Andy Devine

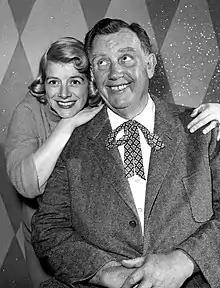
Devine with Rosemary Clooney, 1958

Devine appeared in more than 400 films and shared with Walter Brennan, another character actor, the rare ability to move with ease from B-movie Westerns to mainstream feature films. His notable roles included Cookie, Roy Rogers's sidekick, in 10 films; a role in "Romeo and Juliet" (1936), and Danny in "A Star Is Born" (1937). He appeared in several films with John Wayne, including "Stagecoach" (1939), "Island in the Sky" (1953), and "The Man Who Shot Liberty Valance" (1962).